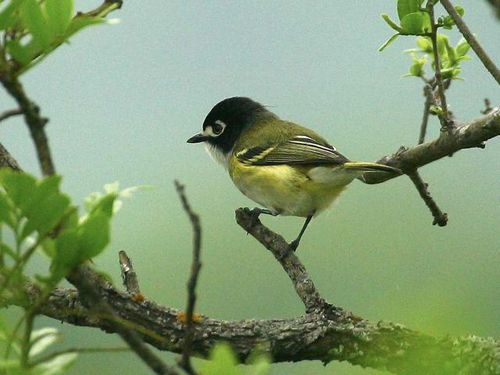
a small bird with black head, white eyering, yellow belly and white and black wingbars.
a little bird with a bright yellow belly, striped wings, and a black face and crown.
this bird is yellow with brown on its back and black on its head.
a tiny bird with a black head, white underbelly, and brown and white striped wings.
this bird is white yellow and black in color with a small sharp beak, and white eye rings.
this bird is brown with yellow and has a very short beak.
a small stubby bird with a small black beak and head, long legs and yellow breast area.
the bird is small, black head, with a tuft of yellow around the eyes.
this bird is geen with black and has a very short beak.
this small bird has a white eyering and a long pointed black bill.
Species: Black Capped Vireo